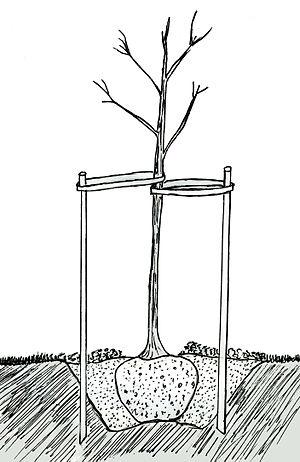
Une haie est une structure végétale linéaire associant arbres, arbustes et arbrisseaux, sous-arbrisseaux et autres plantes indigènes qui poussent librement, ou sont entretenus pour former une clôture entourant une unité foncière, ou pour constituer un abri à une faune locale et une flore spécifique formant un biotope particulier.